Anvil (band)

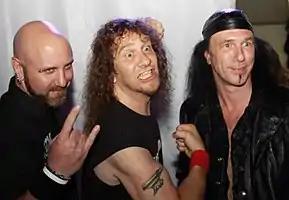
Anvil in 2010.L–R: Former bassist Glenn Five, Steve "Lips" Kudlow, Robb Reiner

Anvil is a Canadian heavy metal band formed in Toronto in 1978. The band currently consists of founding members guitarist/vocalist Steve "Lips" Kudlow and drummer Robb Reiner, along with bassist Chris Robertson who joined in 2014. As of 2024, the band has released twenty studio albums; they have been cited as having influenced many notable heavy metal groups including Megadeth, Slayer, Anthrax, and Metallica.